Llyn Celyn

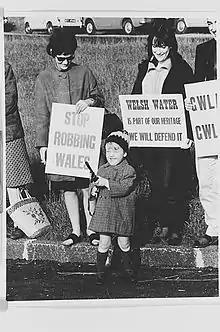
Protests at the official opening of Llyn Celyn

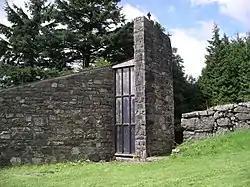
Tryweryn memorial chapel at Llyn Celyn

The reservoir was built to help maintain the flow in the River Dee, so that drinking water could be abstracted further downstream as part of the Dee Regulation Scheme. These abstractions include one at Huntington water treatment works in Chester, operated by United Utilities, which supplies water to Liverpool and Wirral.